Arts in the Philippines

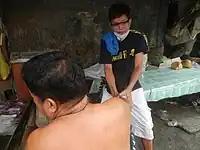
Hilot conducted by a specialist

Ethnomedicine is one of the oldest traditional arts in the Philippines. Traditions (and objects associated with them) are performed by medical artisans and shamans. Practices, grounded on the physical elements, are an ancient science and art. Herbal remedies, complementing mental, emotional, and spiritual techniques, are also part of many traditions as well. The category was added to the GAMABA in 2020.